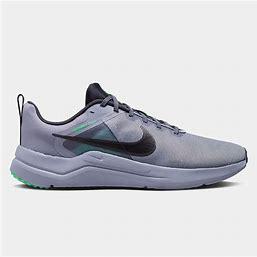
Brand: Nike
Model: Downshifter 12